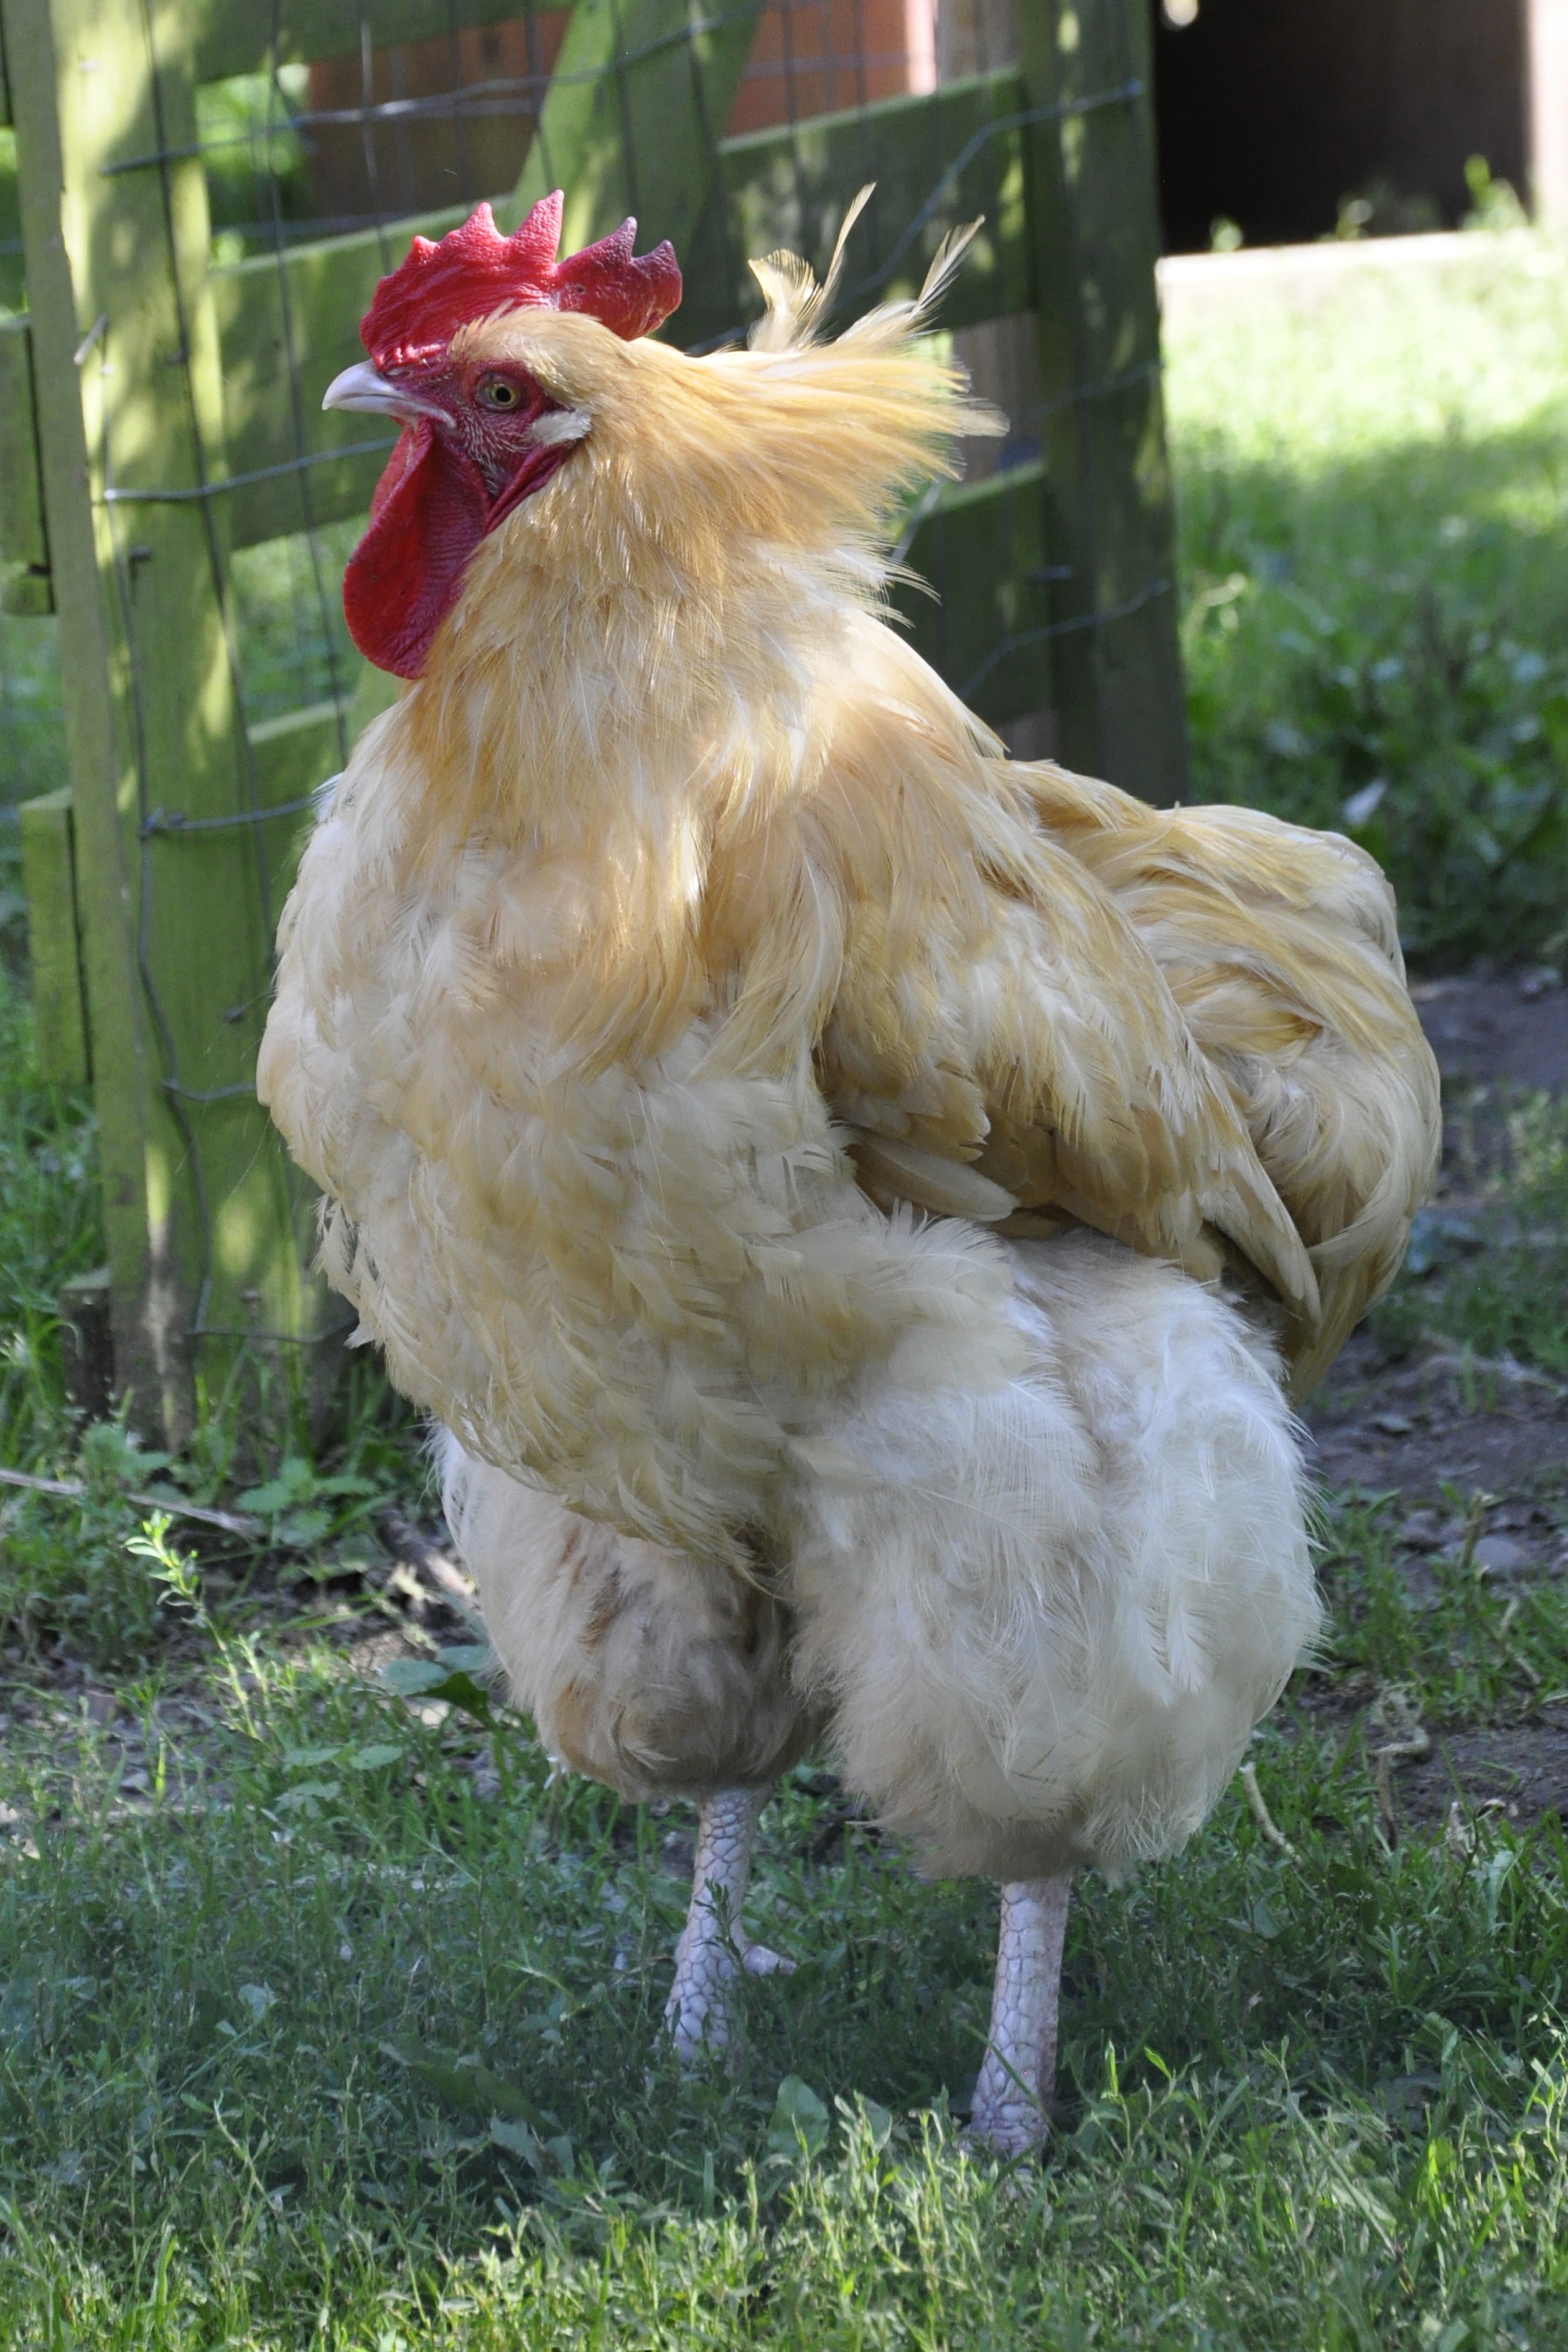
bird, beak, chicken, fowl, fauna, rooster, poultry, animals, galliformes, vertebrate, springs, phasianidae, proud